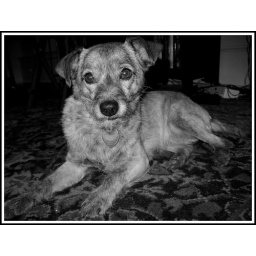
Lounging in black and white